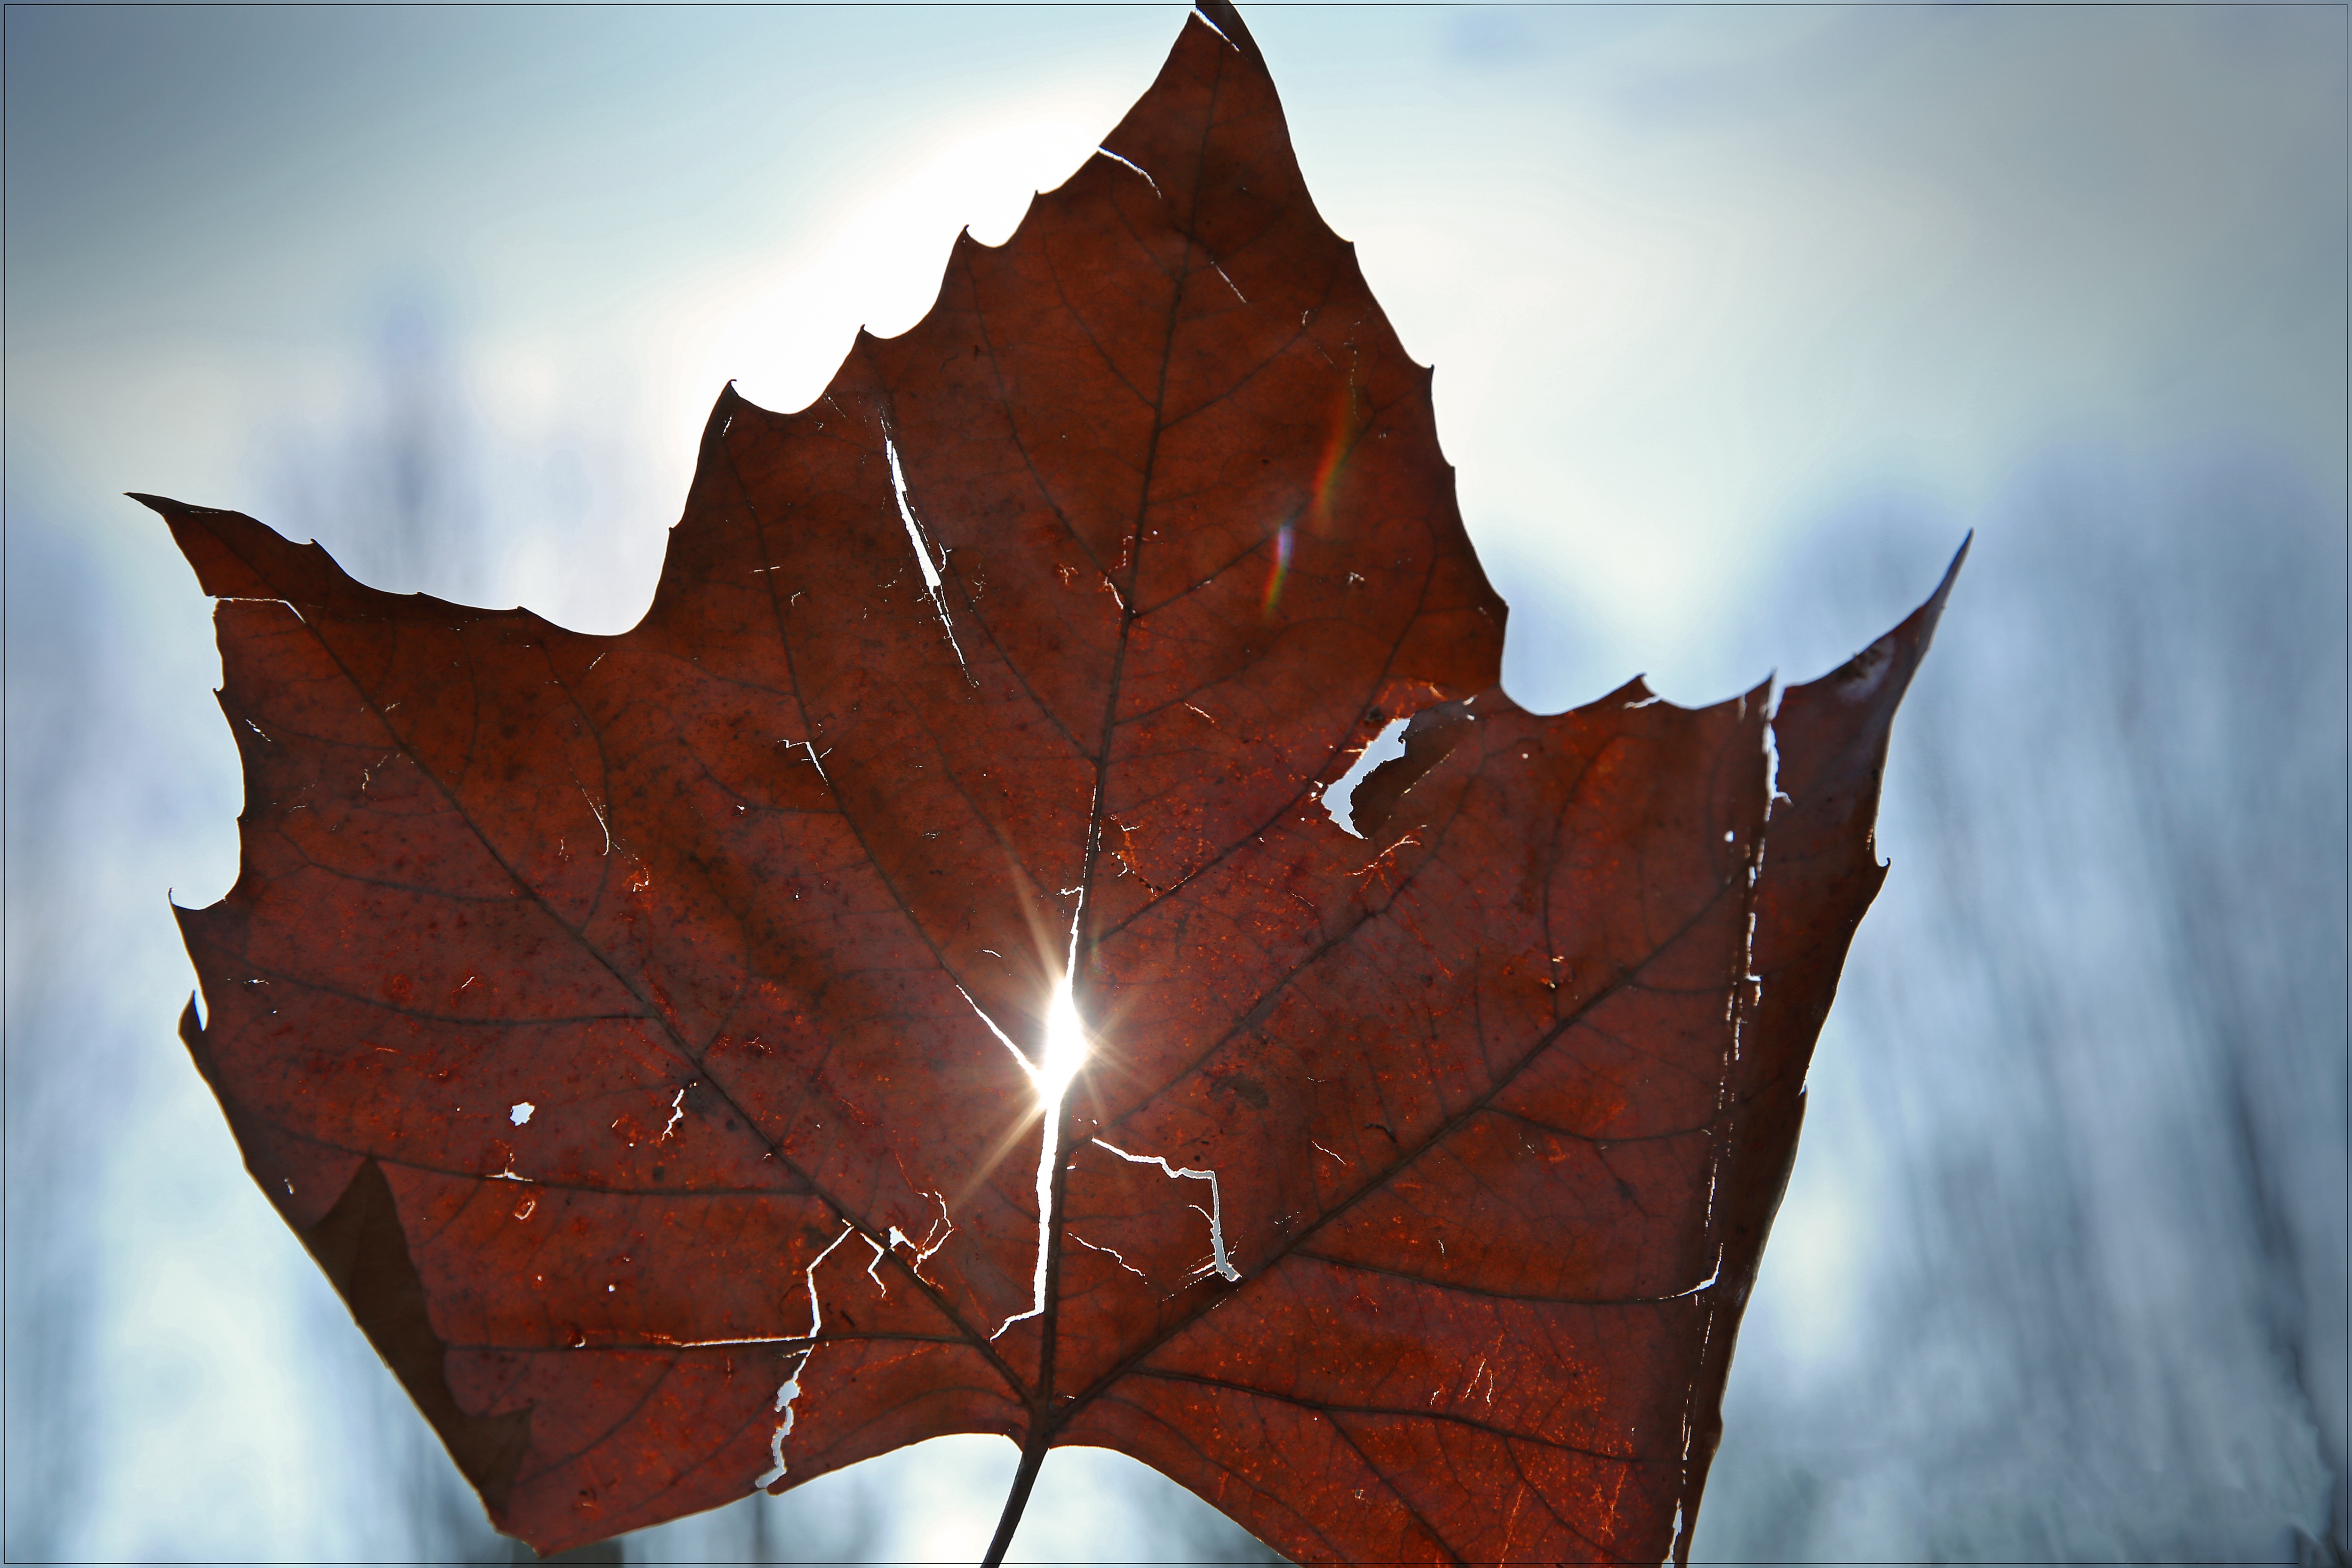
tree, nature, branch, light, plant, sky, sun, leaf, flower, summer, spring, red, color, autumn, shadow, blue, close, season, maple tree, maple leaf, leaves, clouds, background, veins, bright, symmetry, back light, flowering plant, shine through, sheet and shadow, leaf veins, woody plant